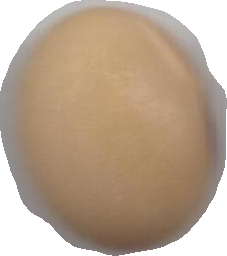
Variety: Anjasmoro